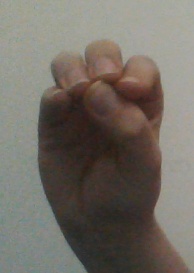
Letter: ha